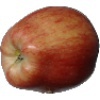
Label: Apple Red 1